Irreplaceable (film)

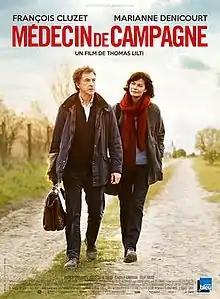
Theatrical release poster

Irreplaceable (original title: Médecin de campagne), released in some countries as The Country Doctor, is a 2016 French dramedy film directed and co-written by Thomas Lilti. It stars François Cluzet and Marianne Denicourt.